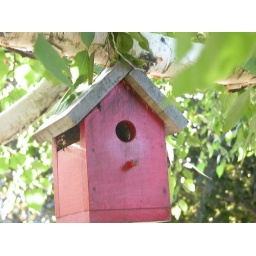
Red birdhouse in white birch tree